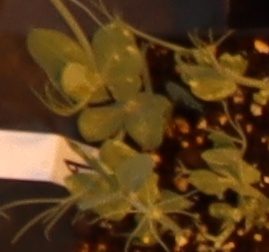
Label: Field Pea